Barrackpore mutiny of 1824

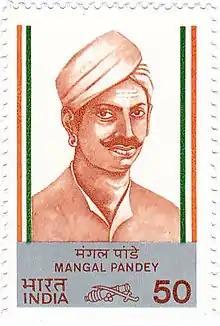

The news of the unrest in Barrackpore, especially concerning the use of violence to subdue a peaceful protest, was suppressed in public media in Calcutta, London and elsewhere. The colonial government maintained its silence except for a short official paragraph published in the "Calcutta Gazette" on 4 November, where the incident was largely trivialised, with no mention of casualties. "Bengal Hurkaru", a local semi-official newspaper under the editorship of a British Deputy Judge-Advocate, also published a short report in November 1824. The report played down the incident and lacked basic details including the cause of the mutiny, stating that they were not allowed to publish such details. Apart from these two reports, common Indians and Britons were largely kept uninformed about the incident, although rumours circulated.